Diwali

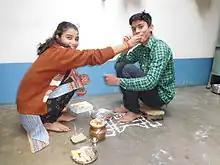
A sister ritually feeding her brother on Bhai Duj-Diwali

In Jain religion, Diwali is celebrated in observance of "Mahavira Nirvana Divas", the physical death and final nirvana of Mahavira, the 24th Tirthankar of current time cycle. Nirvana is considered to be the state of a soul when it escapes from the cycle of birth and death, while experiencing its true nature of boundless bliss and infinite knowledge. The Jain Diwali celebrated in many parts of India has similar practices to the Hindu Diwali, such as the lighting of lamps. However, the focus of the Jain Diwali remains the dedication to Mahavira. According to the Jain tradition, this practice of lighting lamps first began on the day of Mahavira's nirvana in 527 BCE, when 18 kings who had gathered for Mahavira's final teachings issued a proclamation that lamps be lit in remembrance of the "great light, Mahavira". This traditional belief of the origin of Diwali, and its significance to Jains, is reflected in their historic artworks such as paintings.